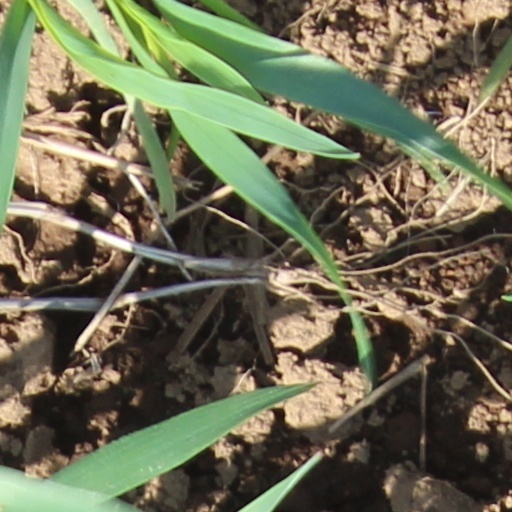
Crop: wheat